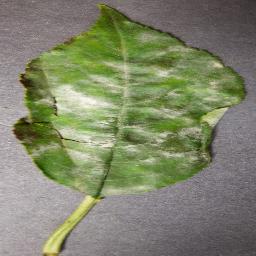
Label: Cherry___Powdery_mildew